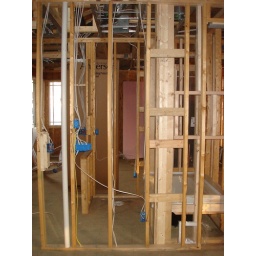
library - interior wall against buddy bath.